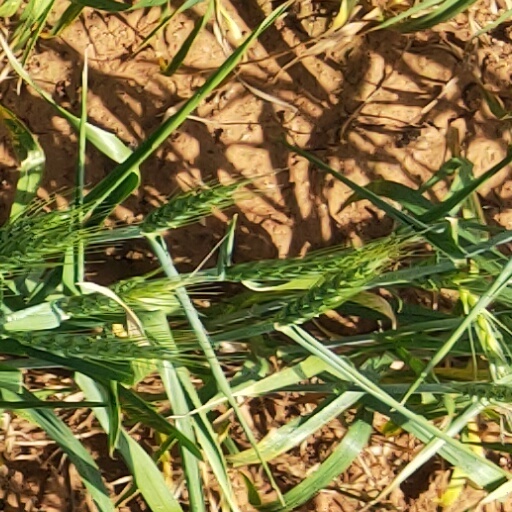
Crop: wheat